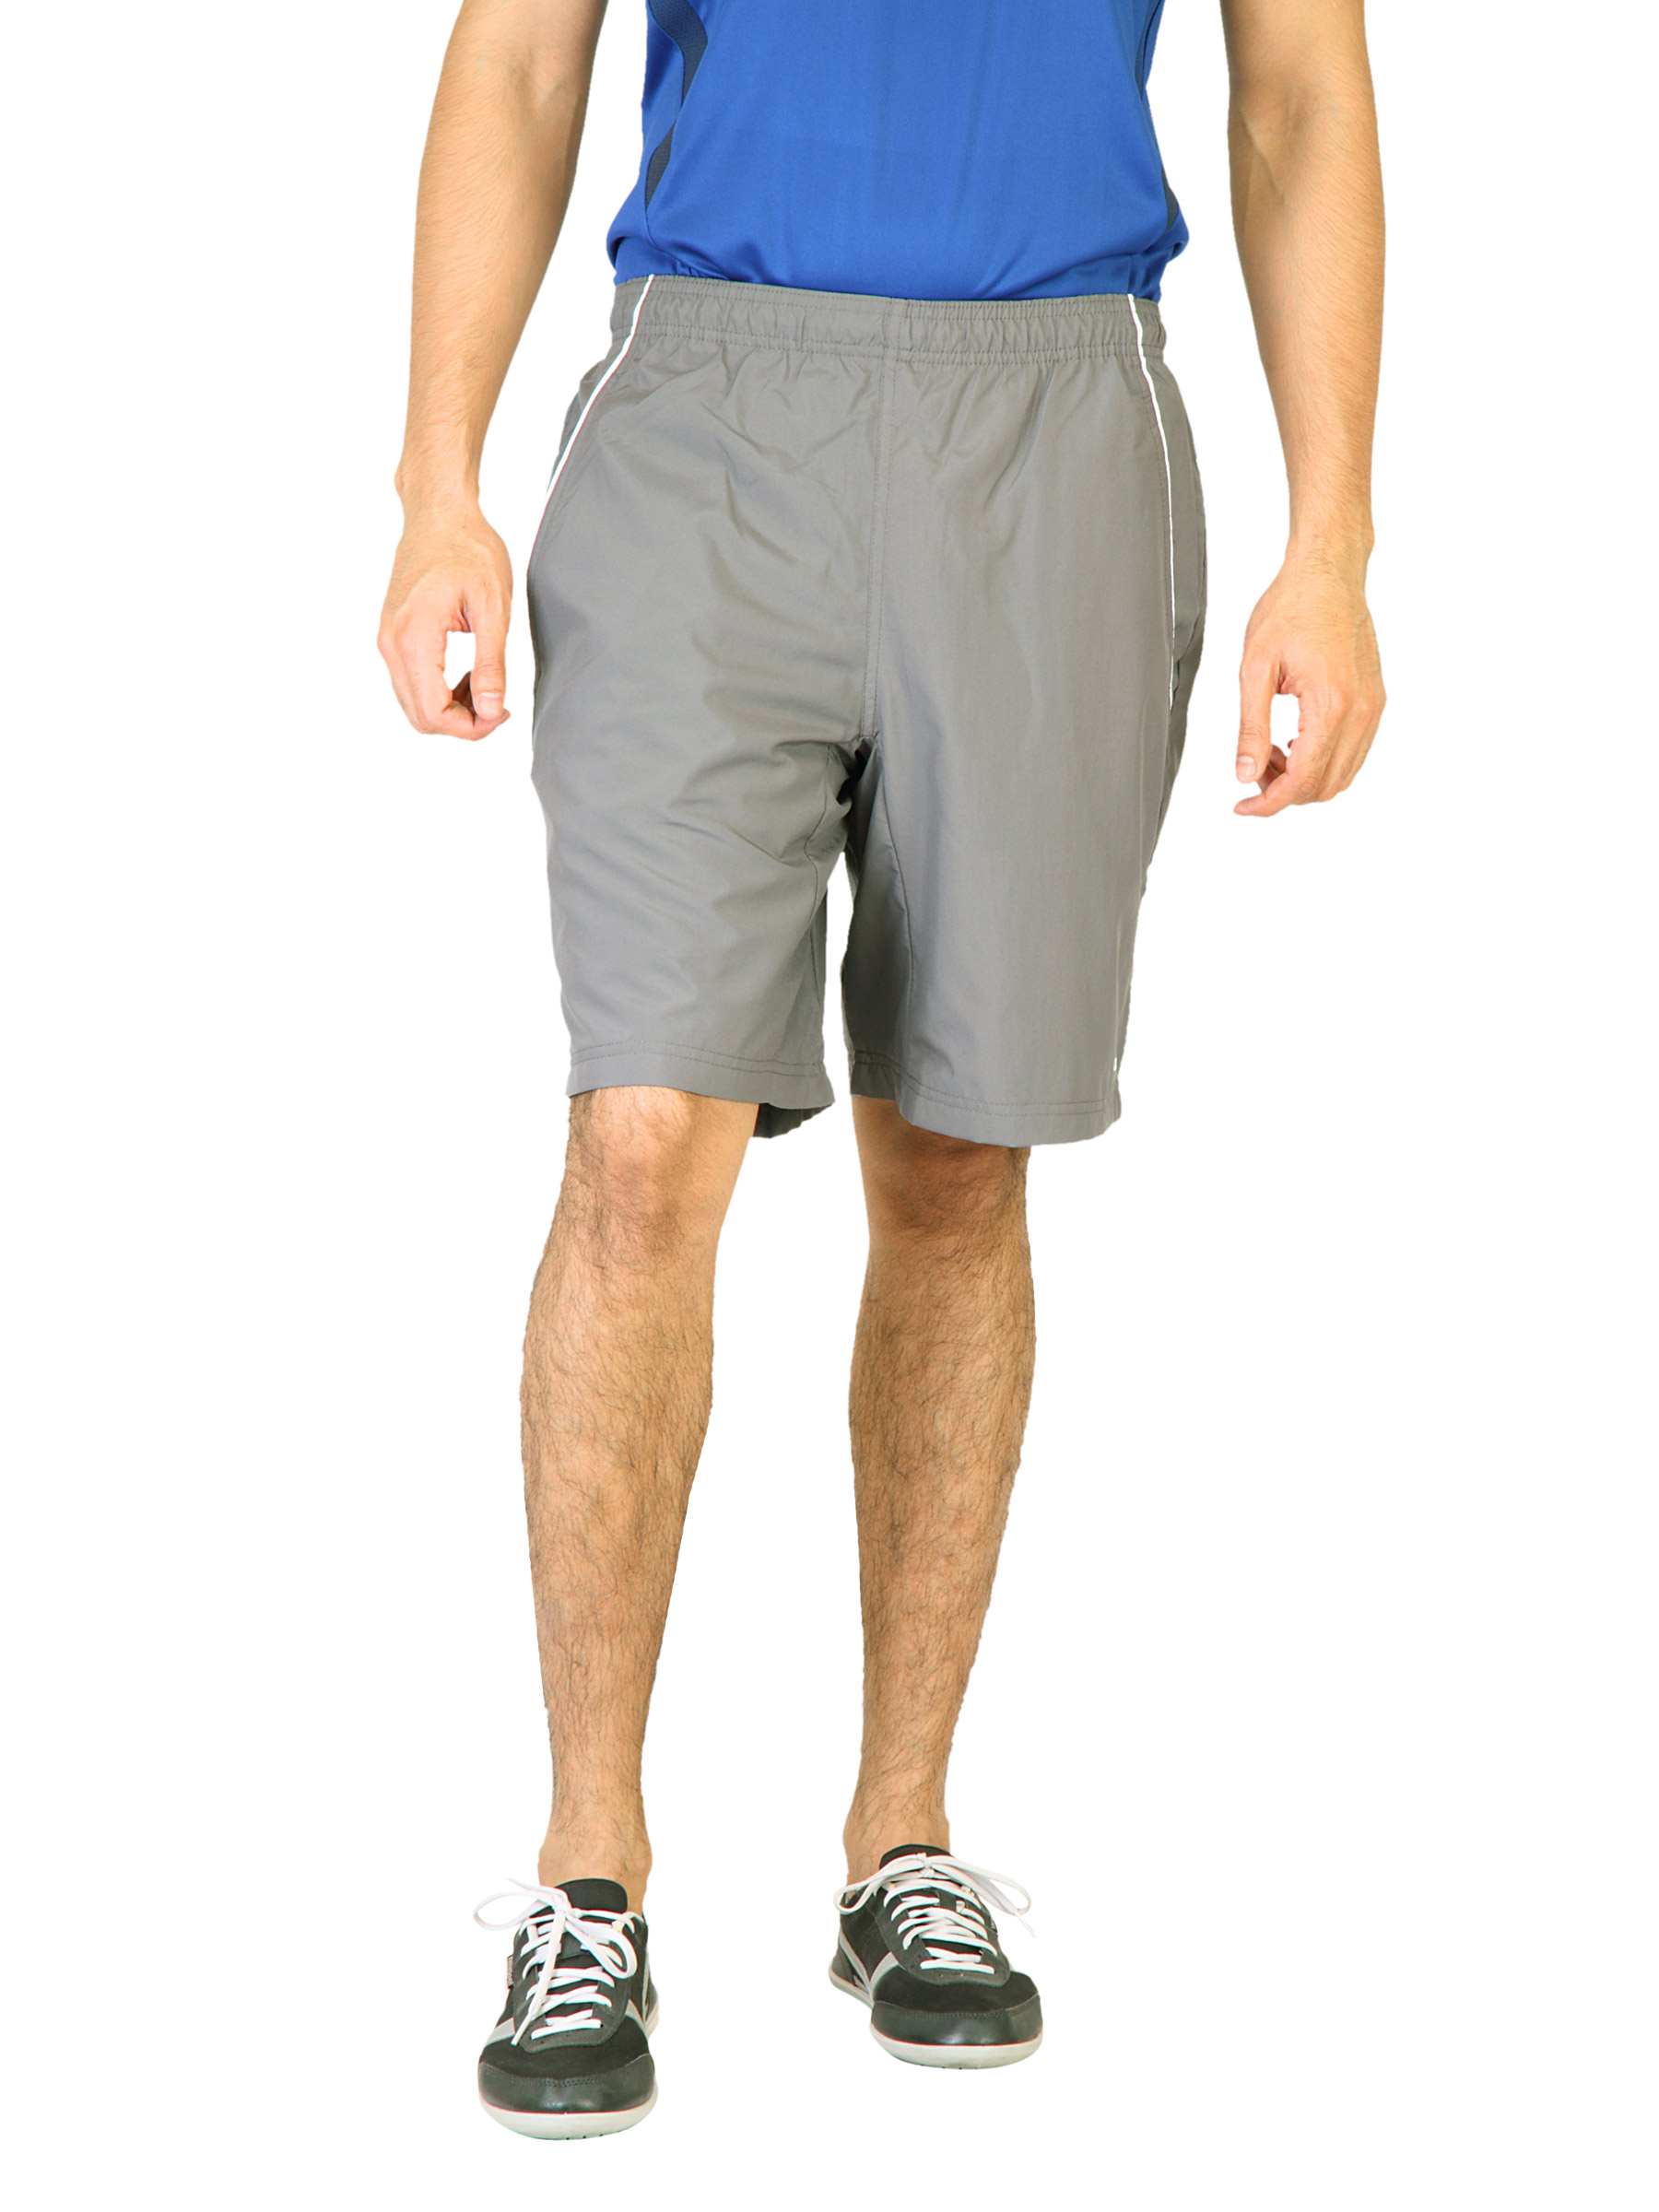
ADIDAS Men Solid Grey Shorts
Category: Apparel / Bottomwear / Shorts
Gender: Men
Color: Grey
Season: Fall 2011
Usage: Sports